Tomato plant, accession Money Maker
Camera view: bottom (45 deg); turntable rotation: 120 degrees
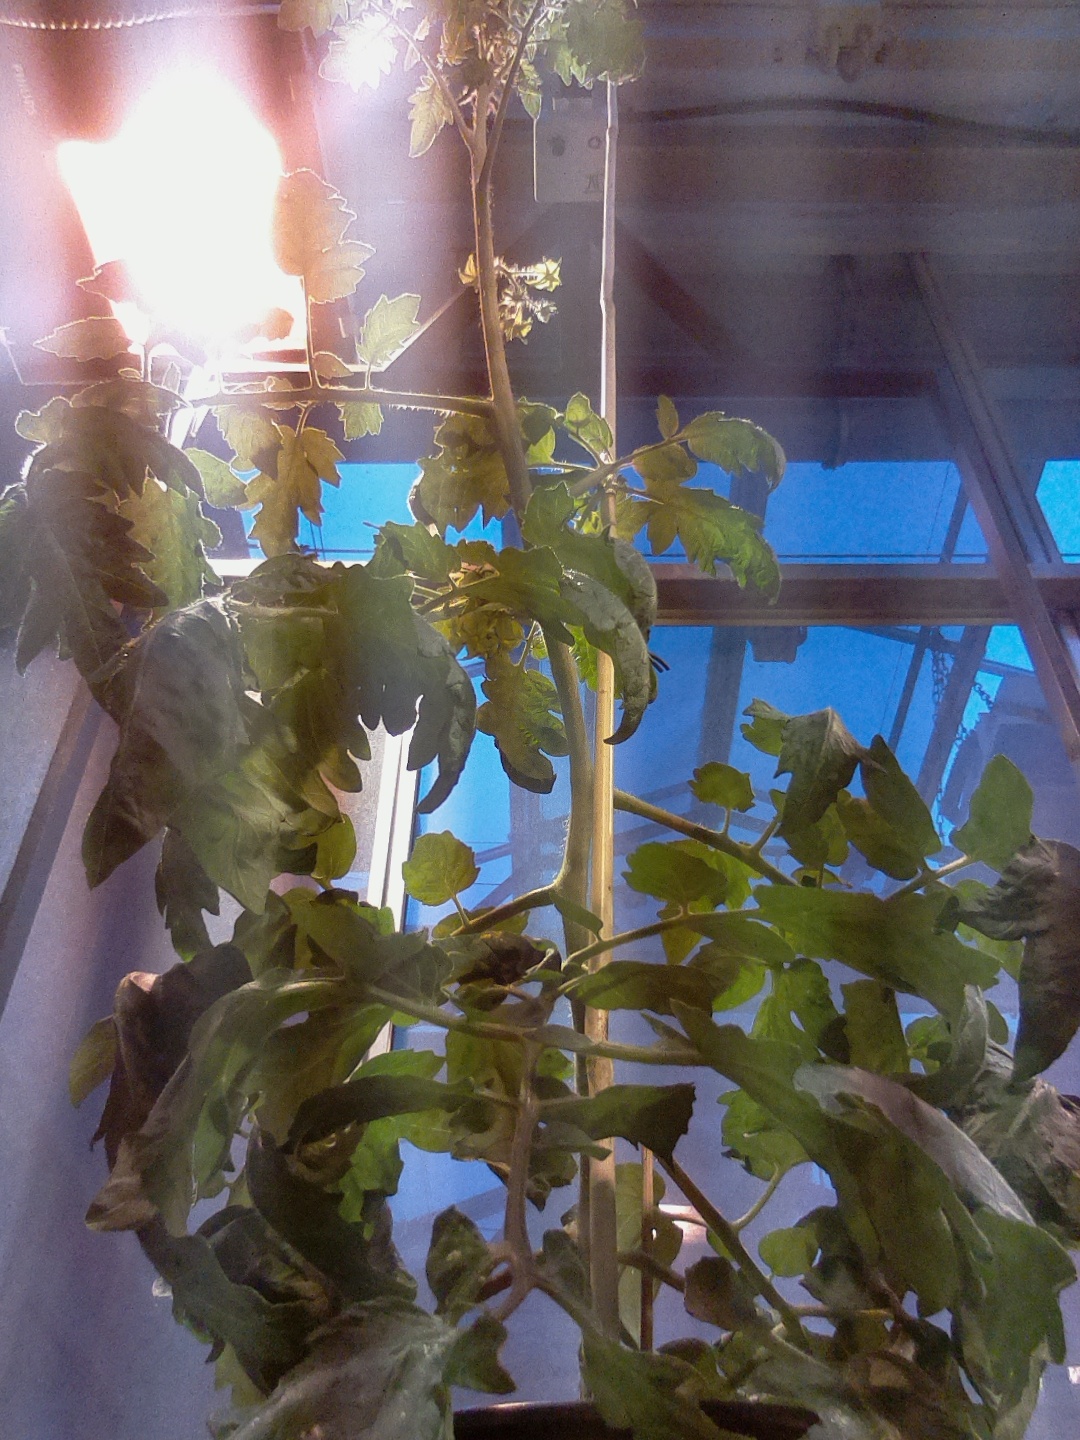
BBCH growth stage 65: Full flowering, 50%-60% of flowers open, first petals falling